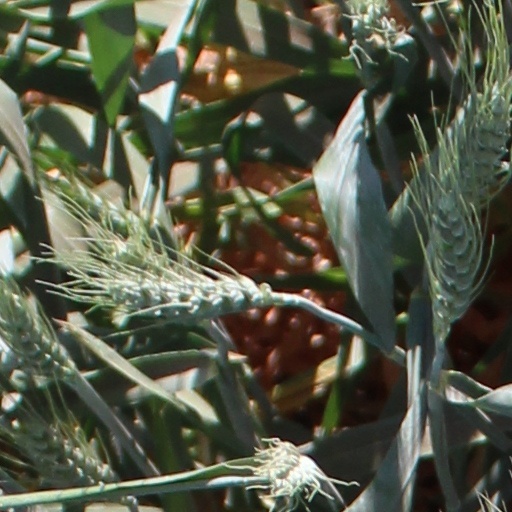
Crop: wheat